Hermann Volk

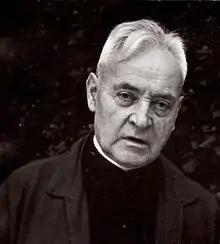
The cardinal in 1975

Hermann Volk (27 December 1903 – 1 July 1988) was a German cardinal of the Roman Catholic Church. He served as Bishop of Mainz from 1962 to 1982, and was elevated to the cardinalate in 1973.